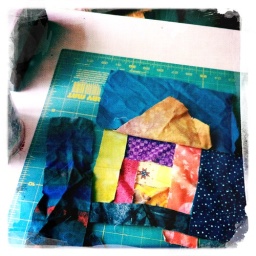
I made some plans for where I wanted the strips to go in the building of this house block.